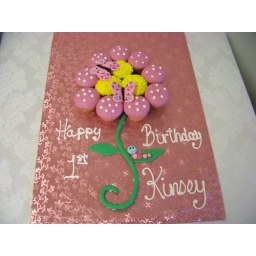
12 cupcakes in the shape of a flower with pink butterflys complete this flower cupcake birthday cake